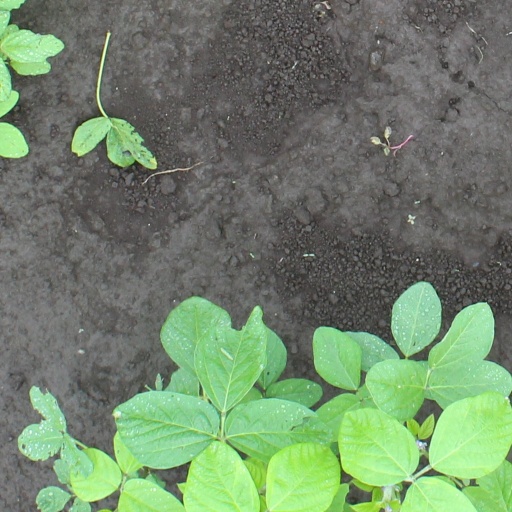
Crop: soybean